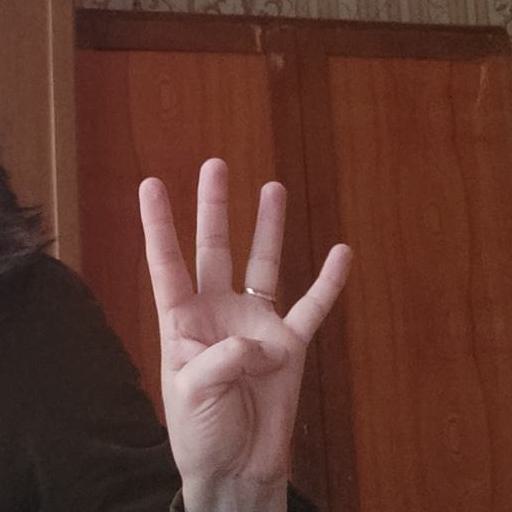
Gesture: four